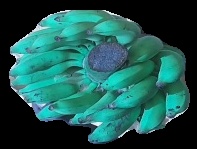
Variety: elakki-bale
Grade: grade3